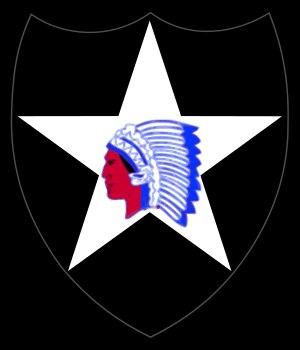
La 2ᵉ division d'infanterie américaine de l'United States Army, surnommée Indian Head, à cause de son insigne est une division d'infanterie américaine.